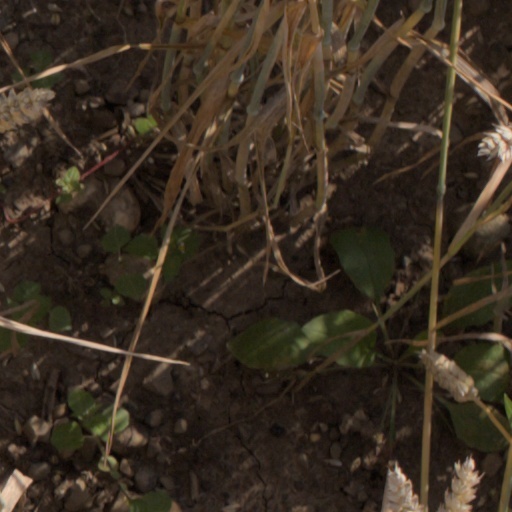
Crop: wheat